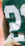
Number: 2